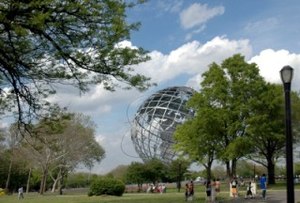
New York City / Geografi / Miljø
Unisphere i Flushing Meadows–Corona Park i Queens.
New York City er den folkerigeste by i USA, beliggende på den sydøstligste spids af staten New York. I mere end et århundrede har den forretningsmæssigt, finansielt og kulturelt været et af verdens førende centre, og dens indflydelse på politik, uddannelse, underholdning, sport, medier, mode og kunst bidrager til dens status som en af verdens mest betydningsfulde byer. Som hjemsted for FN er byen også en diplomatisk hovedby. Byens nuværende borgmester er Bill de Blasio.